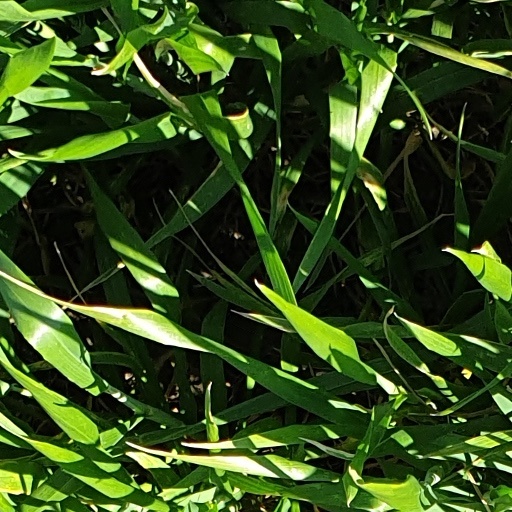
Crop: wheat